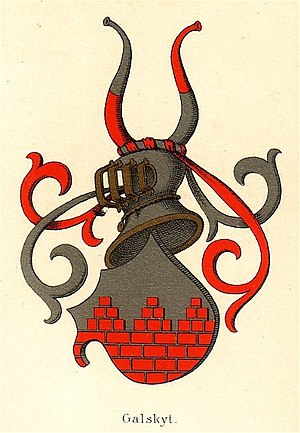
Danske adelsslægter / Liste over danske adelsslægter / G
Danske adelsslægter. Den danske adel, der groft inddeles i uradel og brevadel, og i højadel og lavadel, består i dag af 189 slægter, der enten er ubetitlede, friherrelige, lensfriherrelige, grevelige eller lensgrevelige. Endvidere blev en gren af den franske hertugslægt Decazes i 1818 udnævnt til hertuger af Glücksbierg. Som uradel regnes den adel, der kendes før reformationen, mens brevadelen er den adel, der derefter har fået sit adelskab gennem et patent. Som højadel regnes den gamle rigsrådsadel og den betitlede adel efter enevældens indførelse 1660.